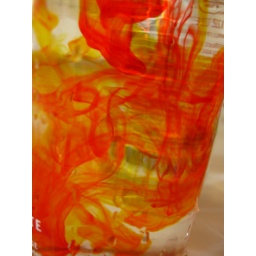
red and yellow dye in water